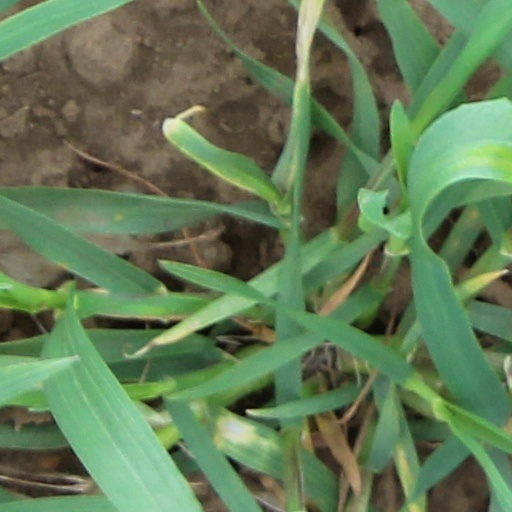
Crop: wheat